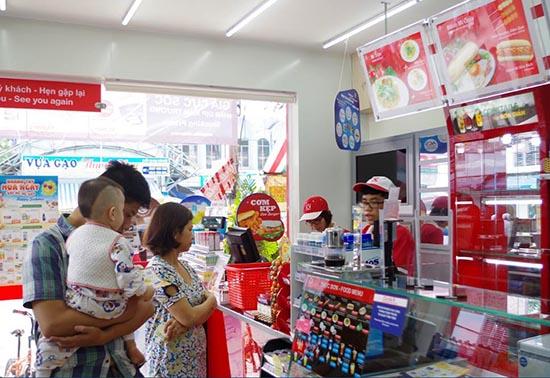
có hai nhân viên đang đứng trong quầy thanh toán